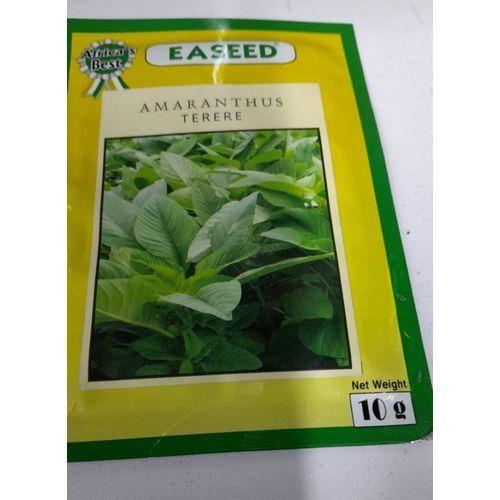
Mbegu za mboga za majani aina ya mchicha zimewekwa kwenye kifungashio ambacho zinauzwa dukani, ili wanunuzi waweze kwenda kuzisia na baadaye kuipata miche mizuri watao hamishia kwenye mashamba makubwa.